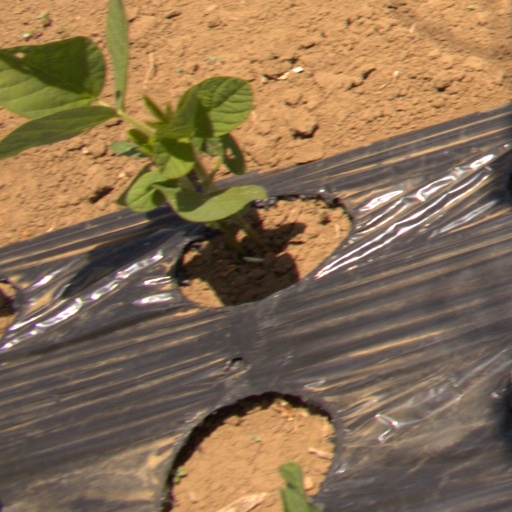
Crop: Jerusalem artichoke